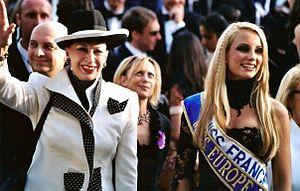
Geneviève de Fontenay et Elodie Gossuin au festival de Cannes
Miss France est un concours de beauté destiné aux Françaises âgées de 18 à 25 ans et mesurant au minimum 1,70 m. Ce concours ouvre droit, pour la gagnante, au titre annuel du même nom. Créé en 1920 par Maurice de Waleffe sous le titre de « la plus belle femme de France », ce concours est diffusé à la télévision depuis 1987, et a inspiré la création de Miss Europe et de Mister France.
Geneviève Mulmann, dite Geneviève de Fontenay, née le 30 août 1932 à Longwy, est l'ancienne présidente du Comité Miss France et du Comité Miss Prestige National.